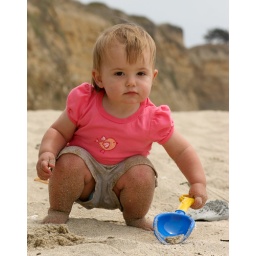
Madison on the beach in Half Moon Bay. She found out sand doesn't taste so good!